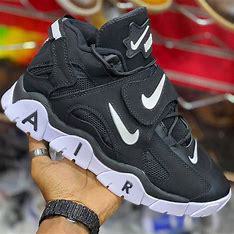
Brand: Nike
Model: Air Barrage